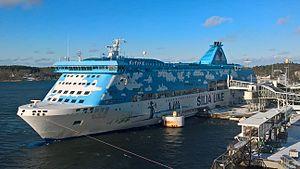
Le MS Galaxy est un cruiseferry de la compagnie estonienne Tallink, opérant sur la route maritime Turku—Mariehamn/Långnäs—Stockholm pour le compte de sa filiale finlandaise Silja Line.